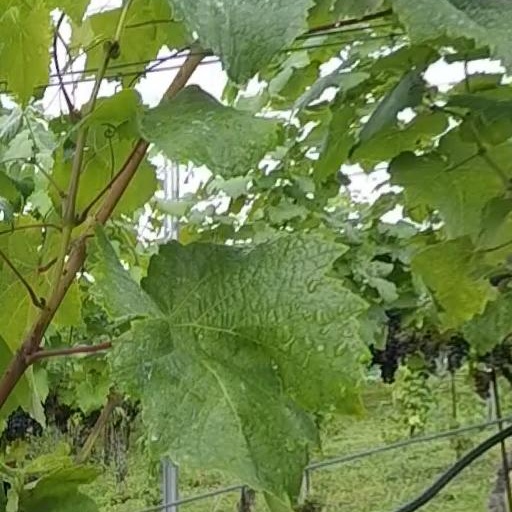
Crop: grape